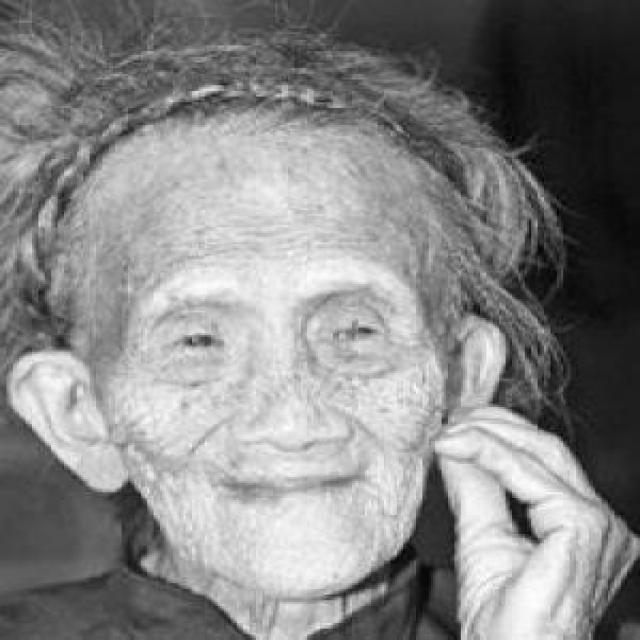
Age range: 65+